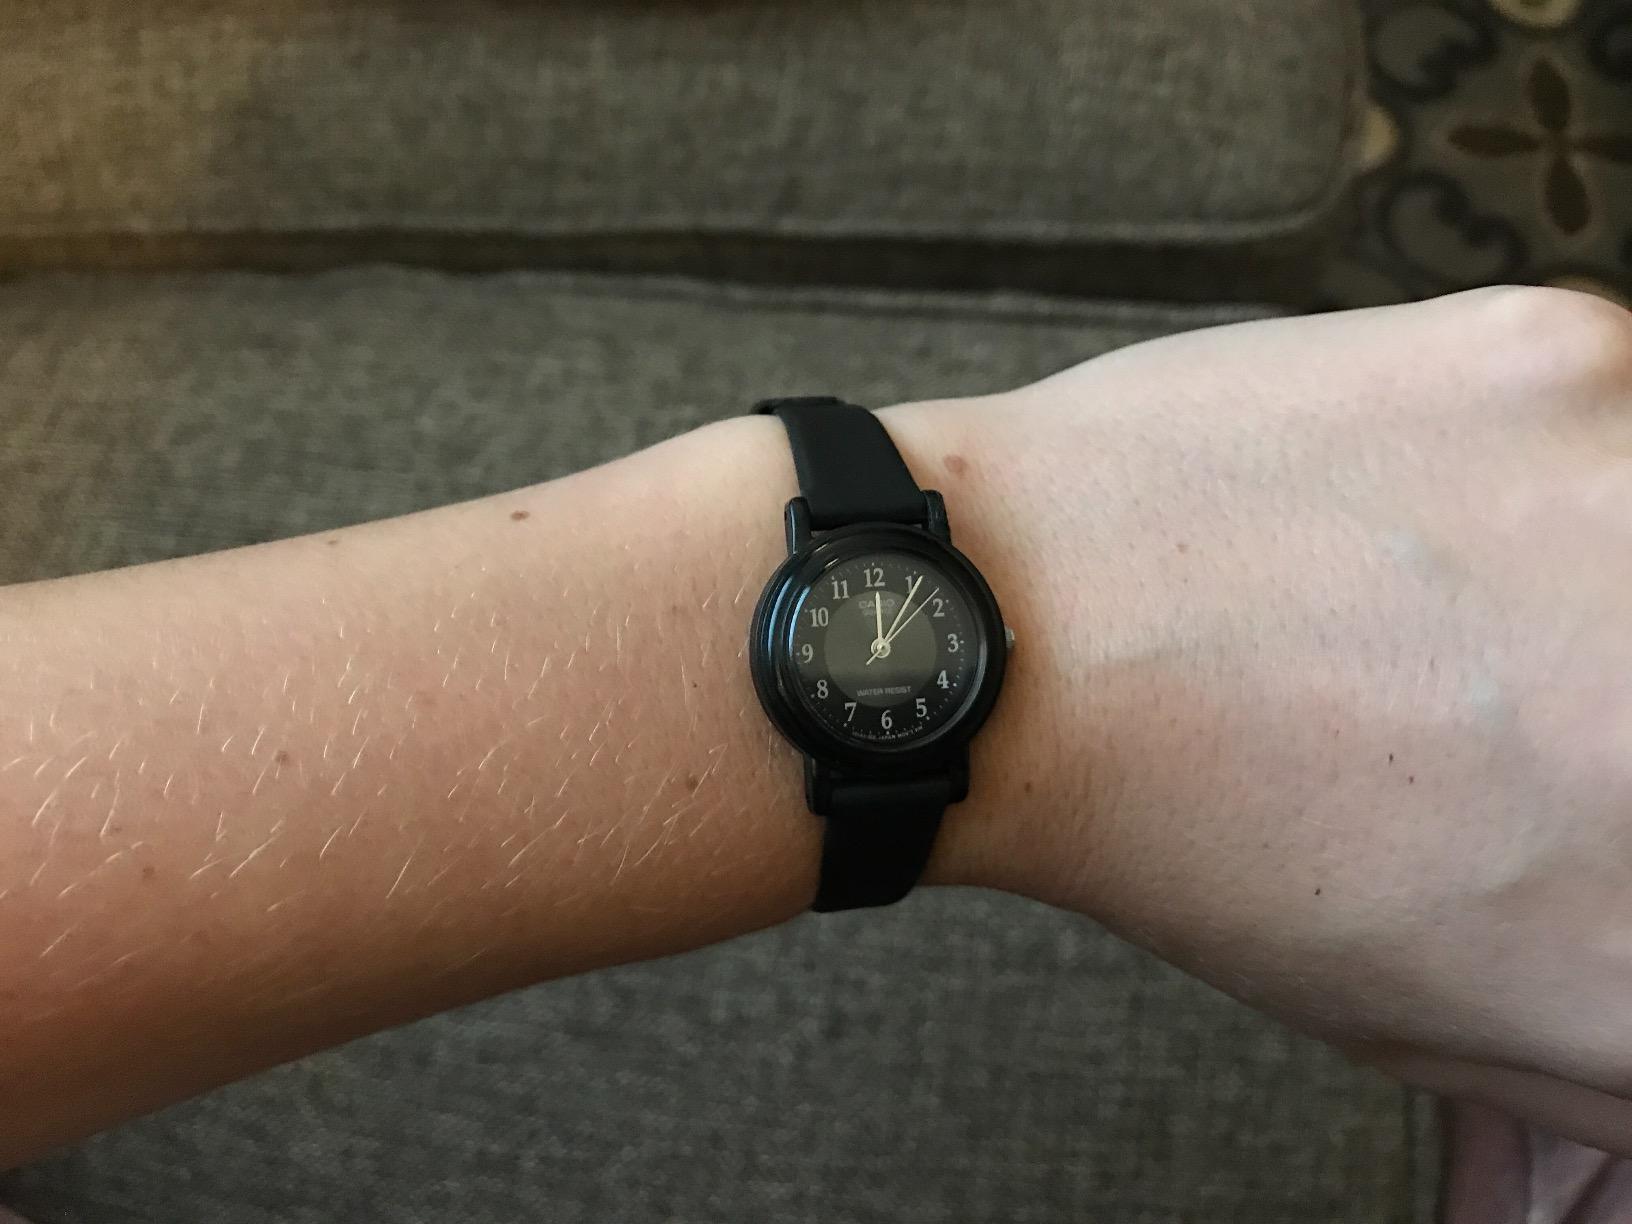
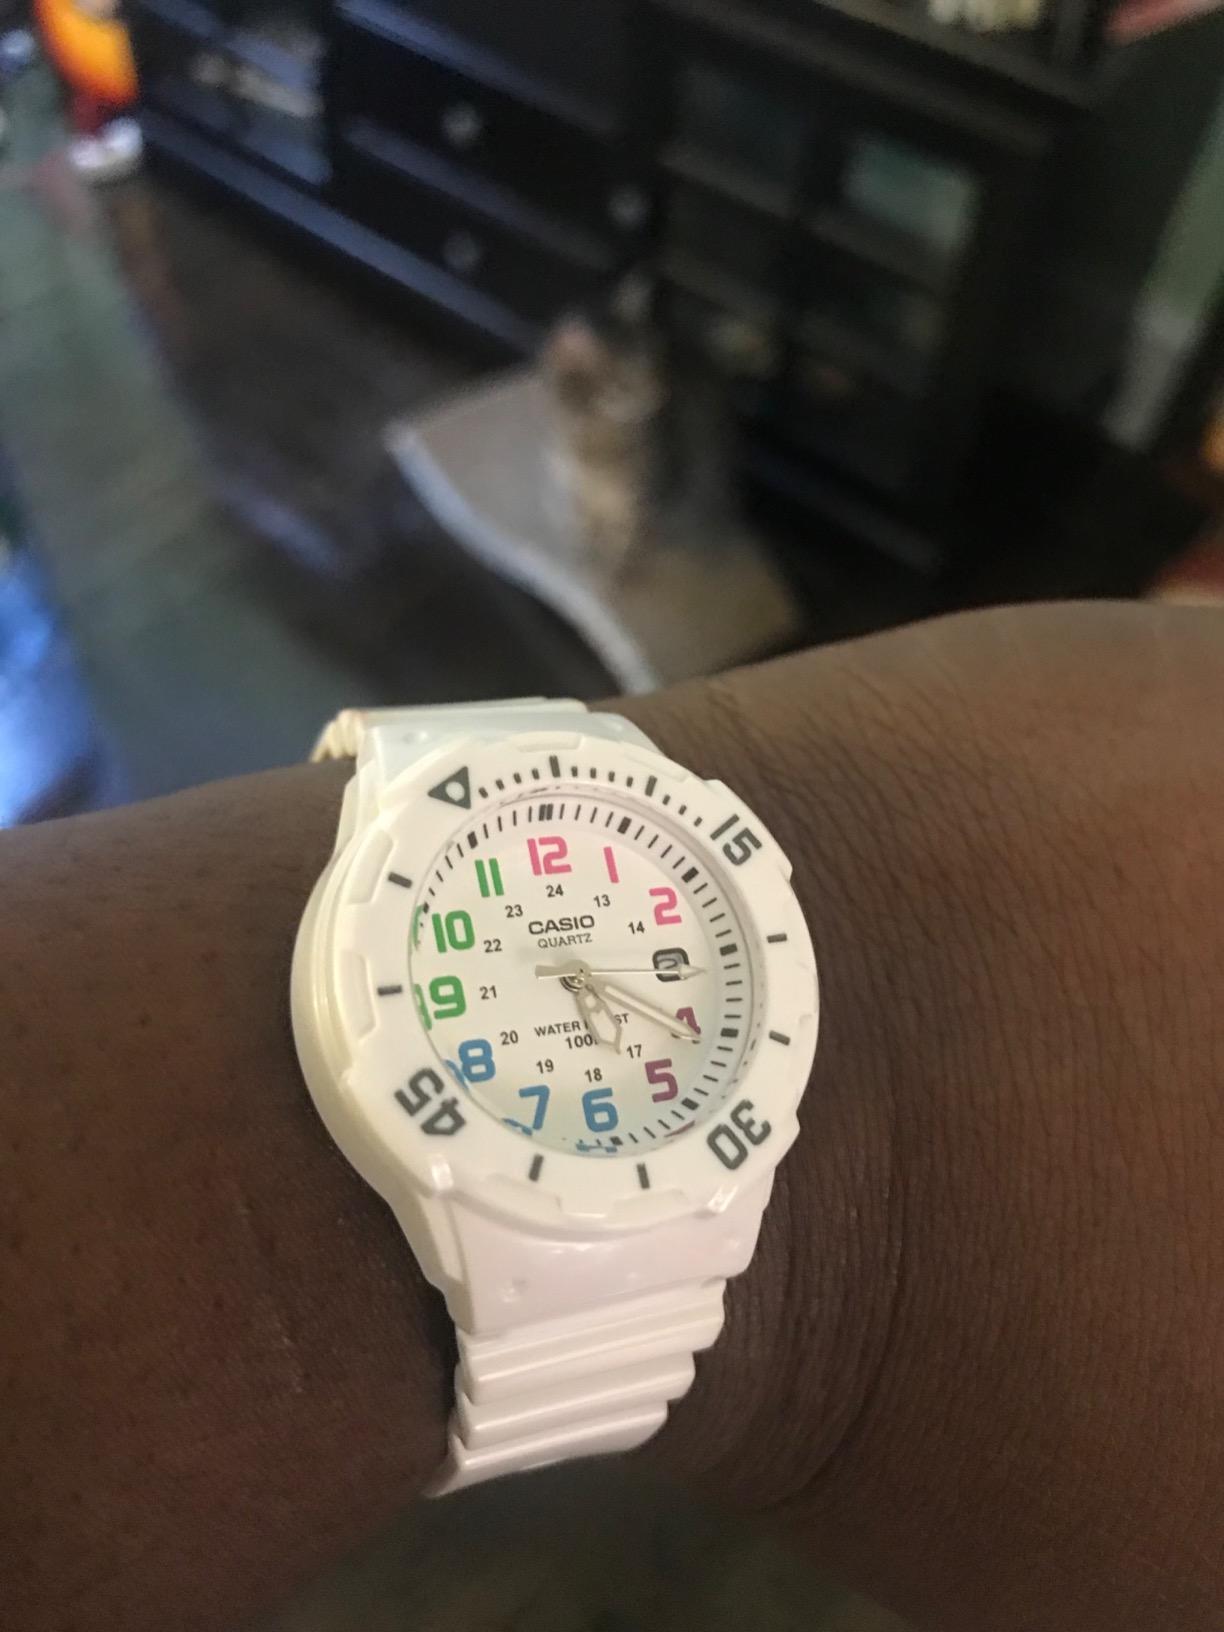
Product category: accessories_watch
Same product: no